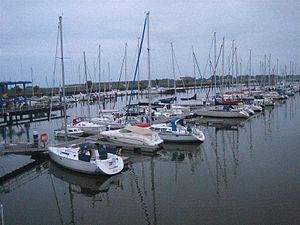
Kröslin
Kröslin Marina
Kröslin er en by og kommune i det nordøstlige Tyskland, beliggende i Amt Lubmin i den nordvestlige del af Landkreis Vorpommern-Greifswald. Landkreis Vorpommern-Greifswald ligger i delstaten Mecklenburg-Vorpommern.